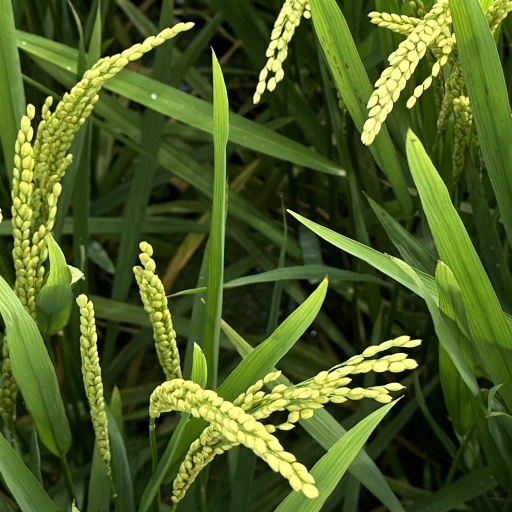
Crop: rice